Question: Please indicate a possible affordance area of catch_frisbee that can be used for catching
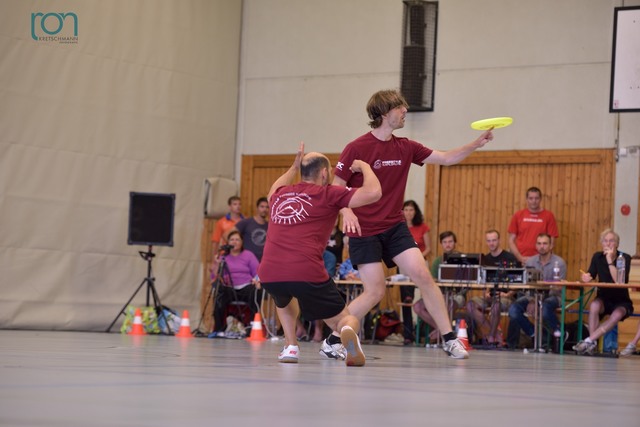
Answer: [465.5, 107.5, 514.5, 134.5]